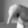
ASL letter: Q